No. 1 Photographic Reconnaissance Unit RAF

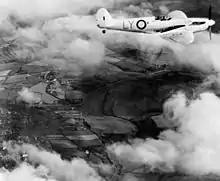
A 1 PRU Spitfire in flight.

On 24 September 1939, the Royal Air Force formally took over the "Heston Flight", a civilian photo reconnaissance unit headed by Sidney Cotton based at Heston Aerodrome. The unit had previously been contracted by MI6 to perform clandestine photographic reconnaissance over Europe, using civilian-registered Lockheed 12A aircraft. The Flight was redesignated several times, first on 1 November 1939 as No. 2 Camouflage Unit, then on 17 January 1940 as the Photographic Development Unit, then on 18 June 1940 the Photographic Reconnaissance Unit, and finally on 14 November 1940, No. 1 Photographic Reconnaissance Unit.